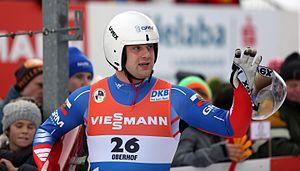
Semen Aleksandrovitch Pavlichenko est un lugeur russe. En équipe nationale depuis 2008, il a participé aux Jeux olympiques de 2014 à Sotchi en Russie, et a pris la cinquième place finale. En janvier 2015, il monte sur son premier podium individuel en Coupe du monde à Oberhof. En 2015, il devient champion du monde devant Felix Loch dominateur de la discipline et aussi le titre européen à Sotchi.